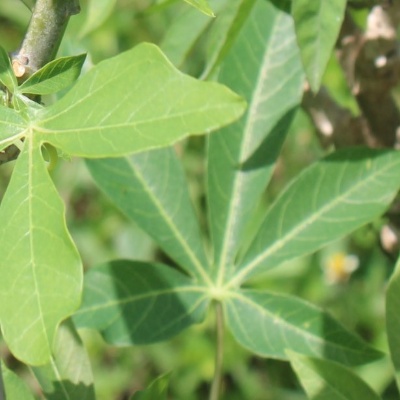
Crop: Cassava
Condition: healthy